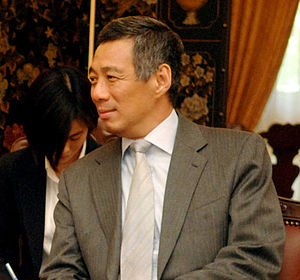
Lee Hsien Loong
Lee Hsien Loong
Lee Hsien Loong, født 10. februar 1952 i Singapore, er en politiker fra Singapore, som siden 12. august 2004 har fungeret som Singapores premierminister. Han er medlem af Singapores dominerende politiske parti People's Action Party. Udover sin funktion som premierminister fungerer han også som landets finansminister. Lee er gift med Ho Ching, som er direktør for det statlige investerings- og finansieringsselskab Temasek Holdings, som kontrolleres af Singapores Finansministerium.